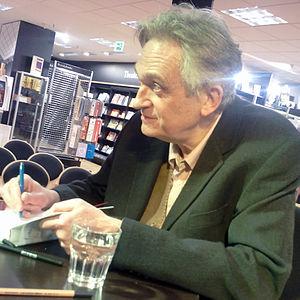
François Lelord, né le 22 juin 1953 à Paris, est un psychiatre et écrivain français.